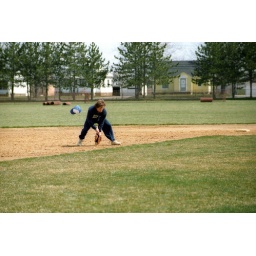
Baldwin-Wallace College shortstop Mike Cseh fields a ground ball at the B-W baseball field in March 1983.